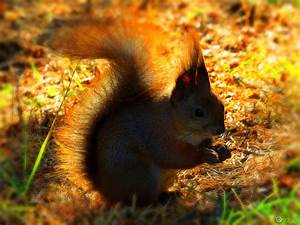
Label: scoiattolo